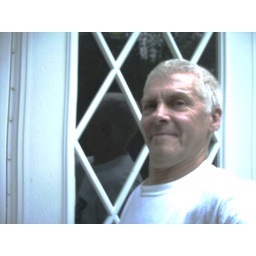
Rons picture at the Back door of the house of mine in the country